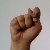
The image shows a hand gesture representing the letter 'T' in Indian Sign Language.